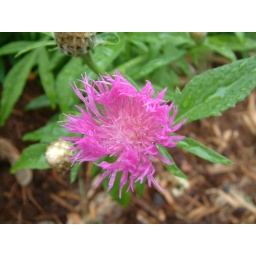
These flowers were in a flower bed beside the parking lot for the rose garden in Capaha Park, Cape Girardeau, Missouri.